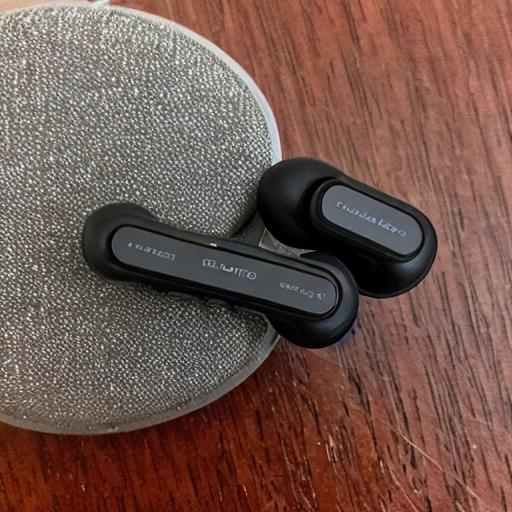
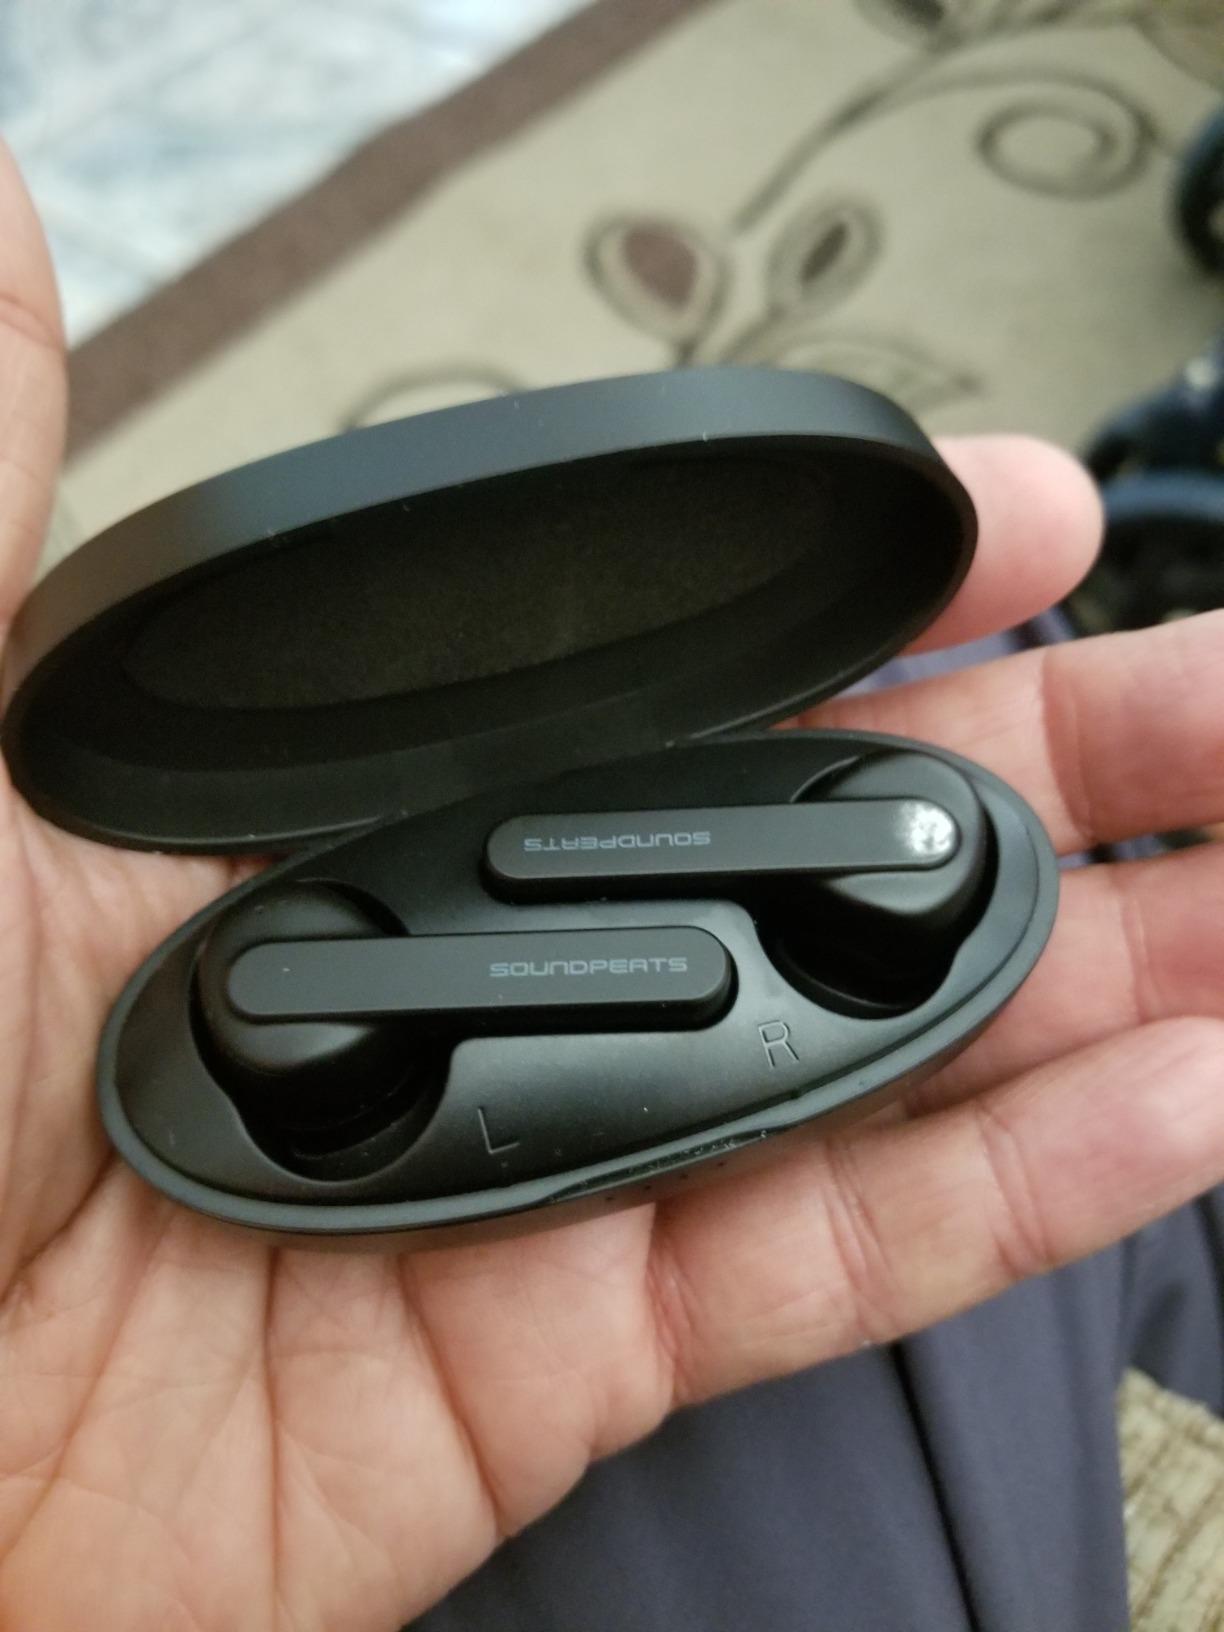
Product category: earbuds
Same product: no